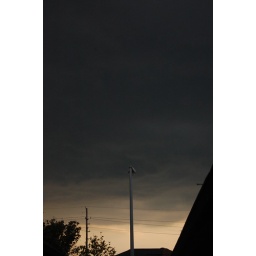
gray gradient in the sky